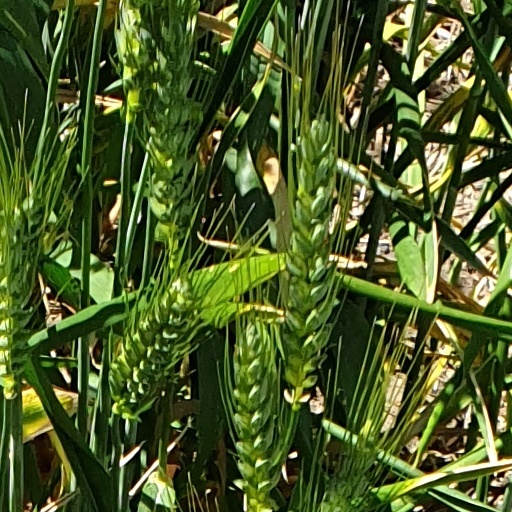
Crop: wheat